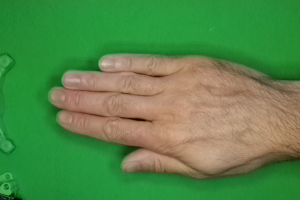
Label: paper